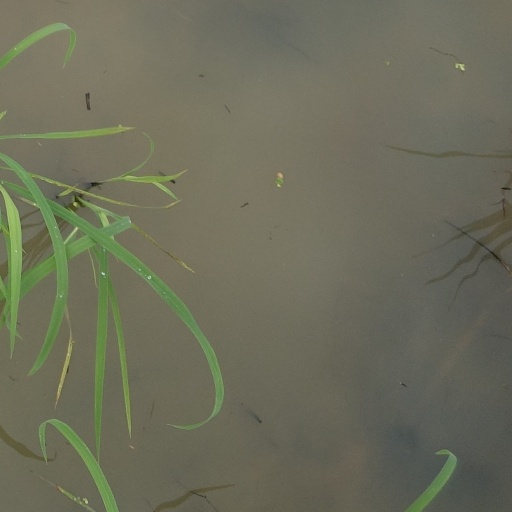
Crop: rice